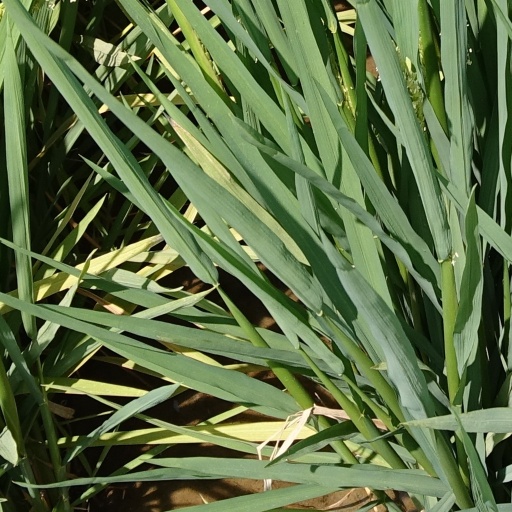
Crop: rice